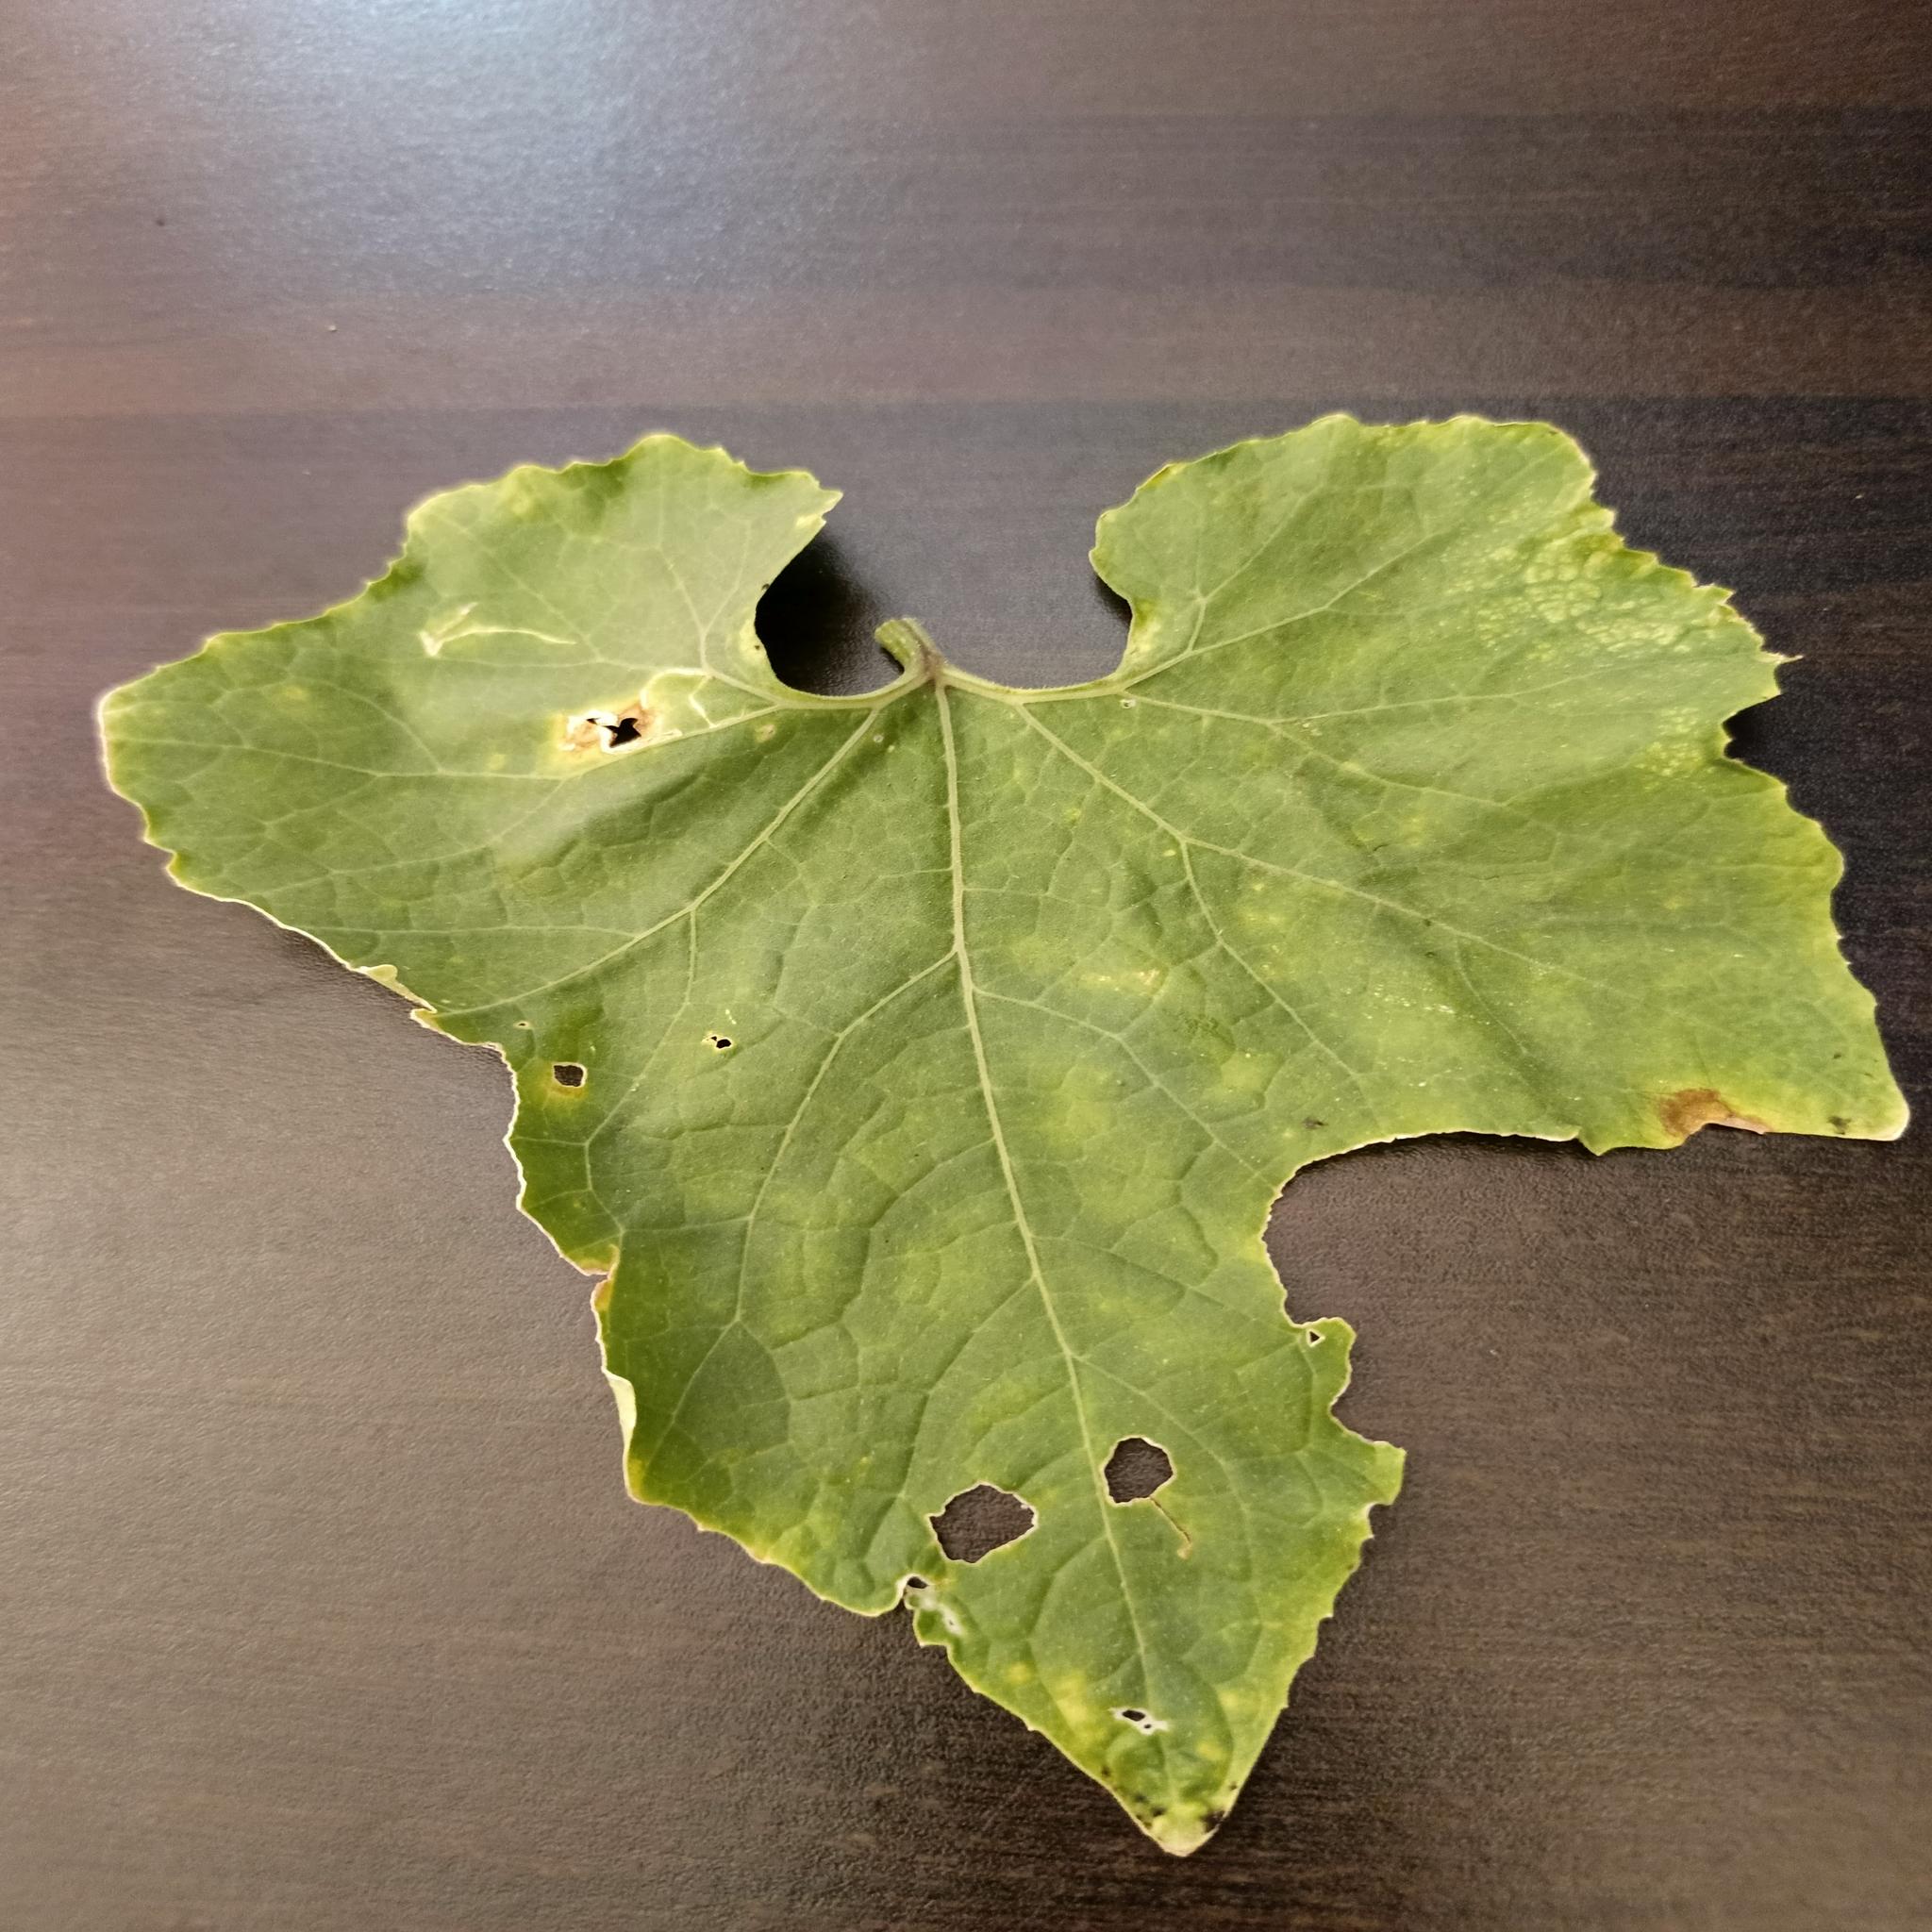
Label: Downy mildew